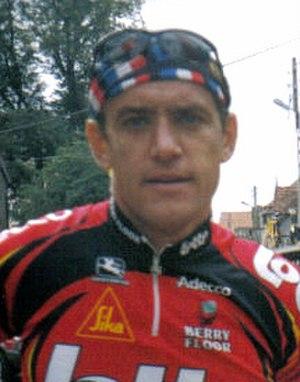
Jacky Durand, né le 10 février 1967 à Laval, est un coureur cycliste français, professionnel de 1989 à 2004. Au cours de sa carrière, Durand s'approprie un style d'attaquant, qui fait de lui un habitué des échappées au long cours. Il obtient la plupart de ses victoires en se lançant tôt dans des offensives, en solitaire ou à plusieurs, et ce peu importe la distance à parcourir, les difficultés ou la météo. Il compte à son palmarès le Tour des Flandres en 1992 et trois étapes sur le Tour de France.